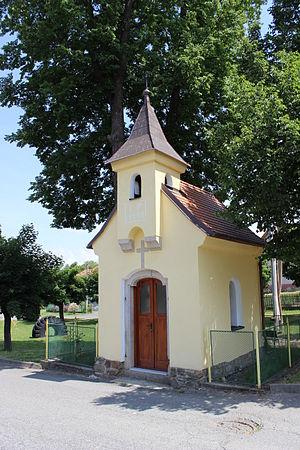
Loket est une commune du district de Benešov, dans la région de Bohême-Centrale, en République tchèque. Sa population s'élevait à 580 habitants en 2020.